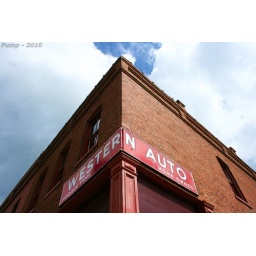
Old sign on a building in Harrisonville. 6-15-10. Harrisonville, MO